Vertigo Tour

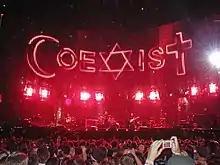
The symbols of Islam, Judaism, and Christianity form the word "CoeXisT" during a performance of "Sunday Bloody Sunday".

The band then returned to North America in the autumn for the third leg, playing 50 sold-out shows in indoor arenas, starting on September 12 in Toronto and finishing up on December 19 in Portland, Oregon.